Antonio Maria Vassallo

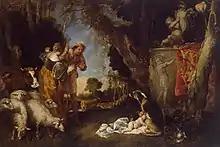
Childhood of King Cyrus

Antonio Maria Vassallo (c. 1620-1664/1673) was an Italian painter of the Baroque period, active mainly in Genoa, and painting mythologic scenes and still lifes.